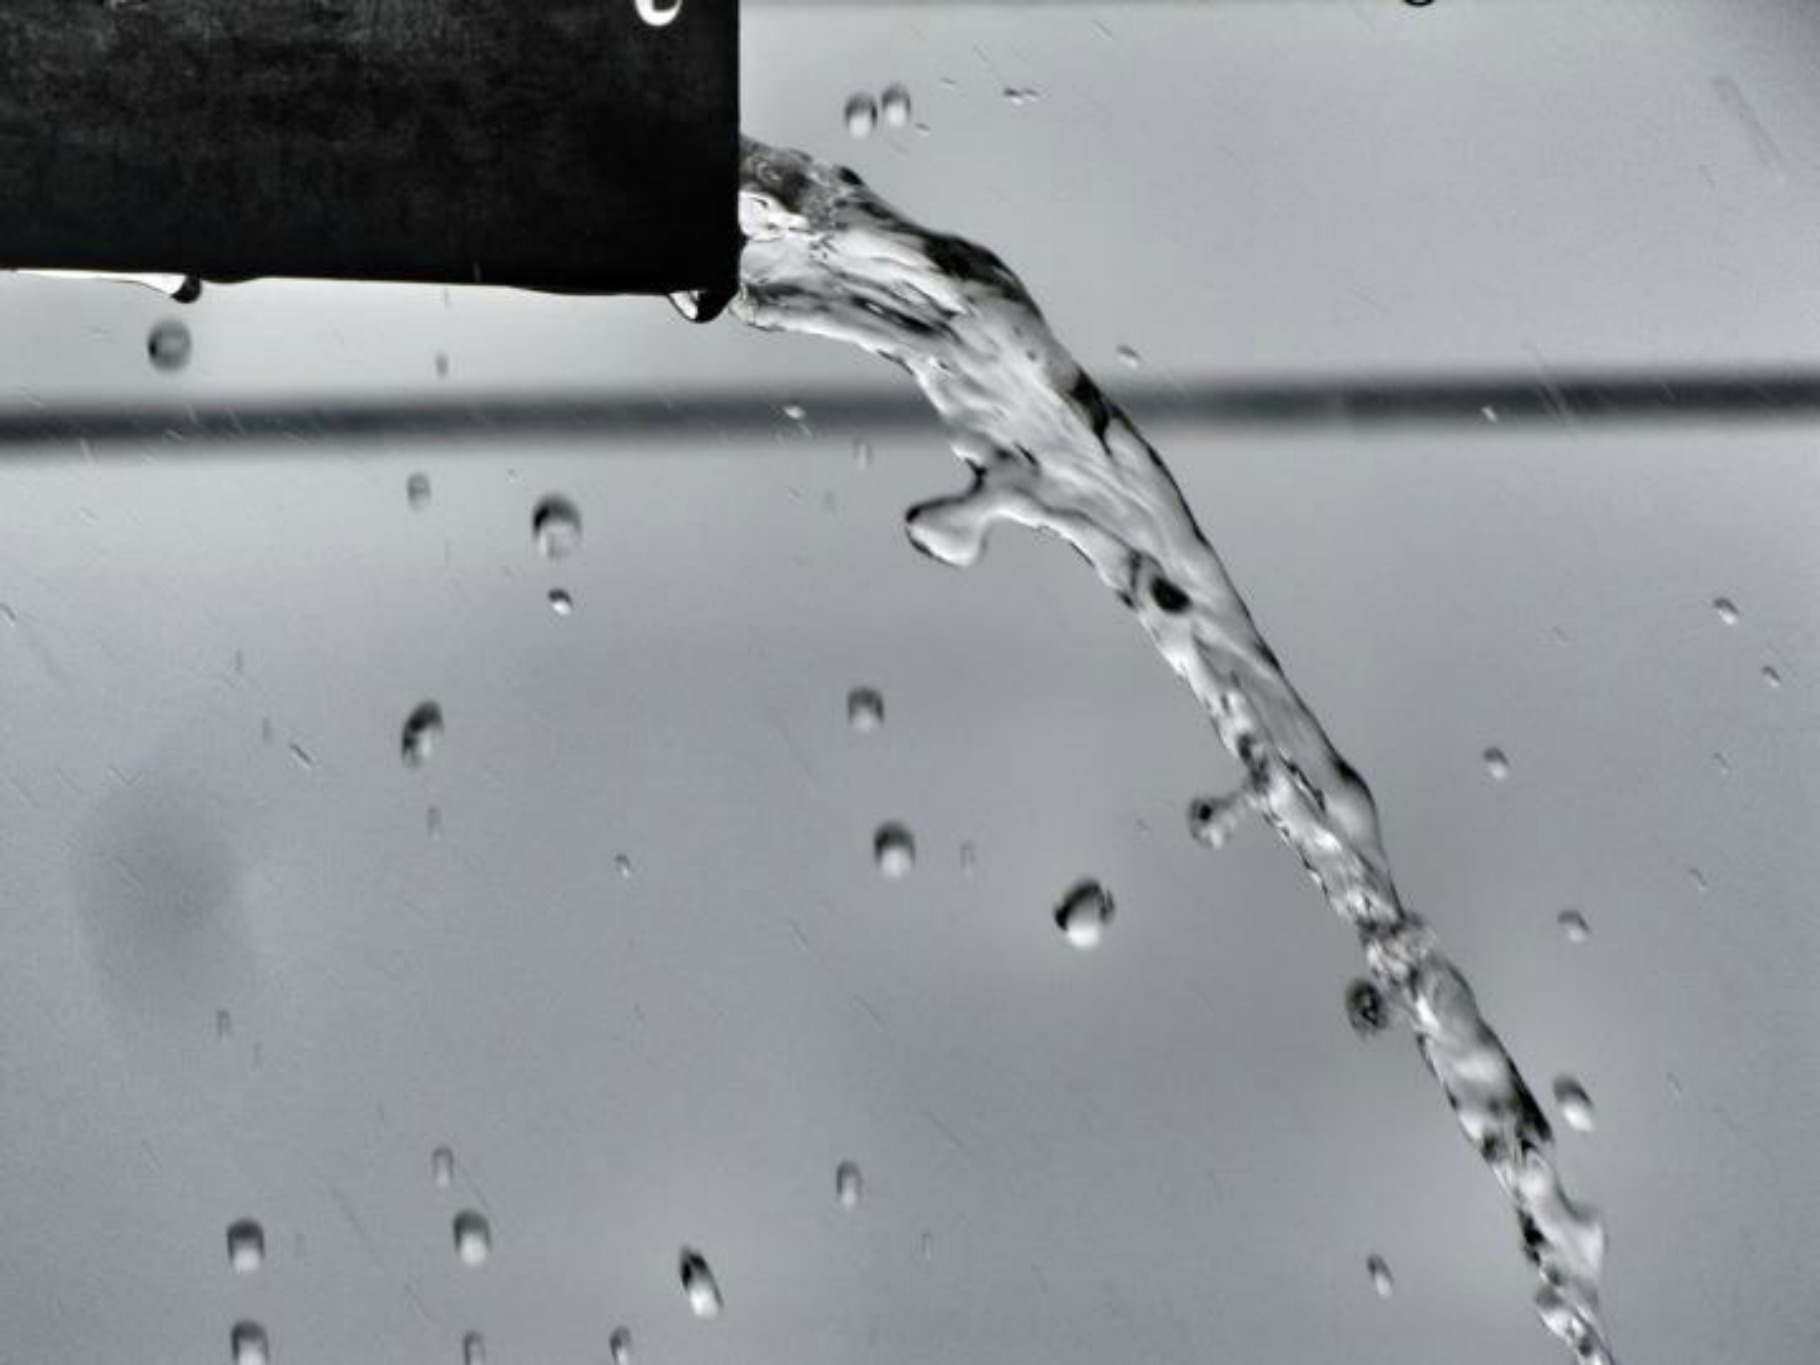
water, branch, snow, droplet, drop, liquid, wet, ice, flow, flowing, weather, pouring, pour, drain, pipe, drips, freezing